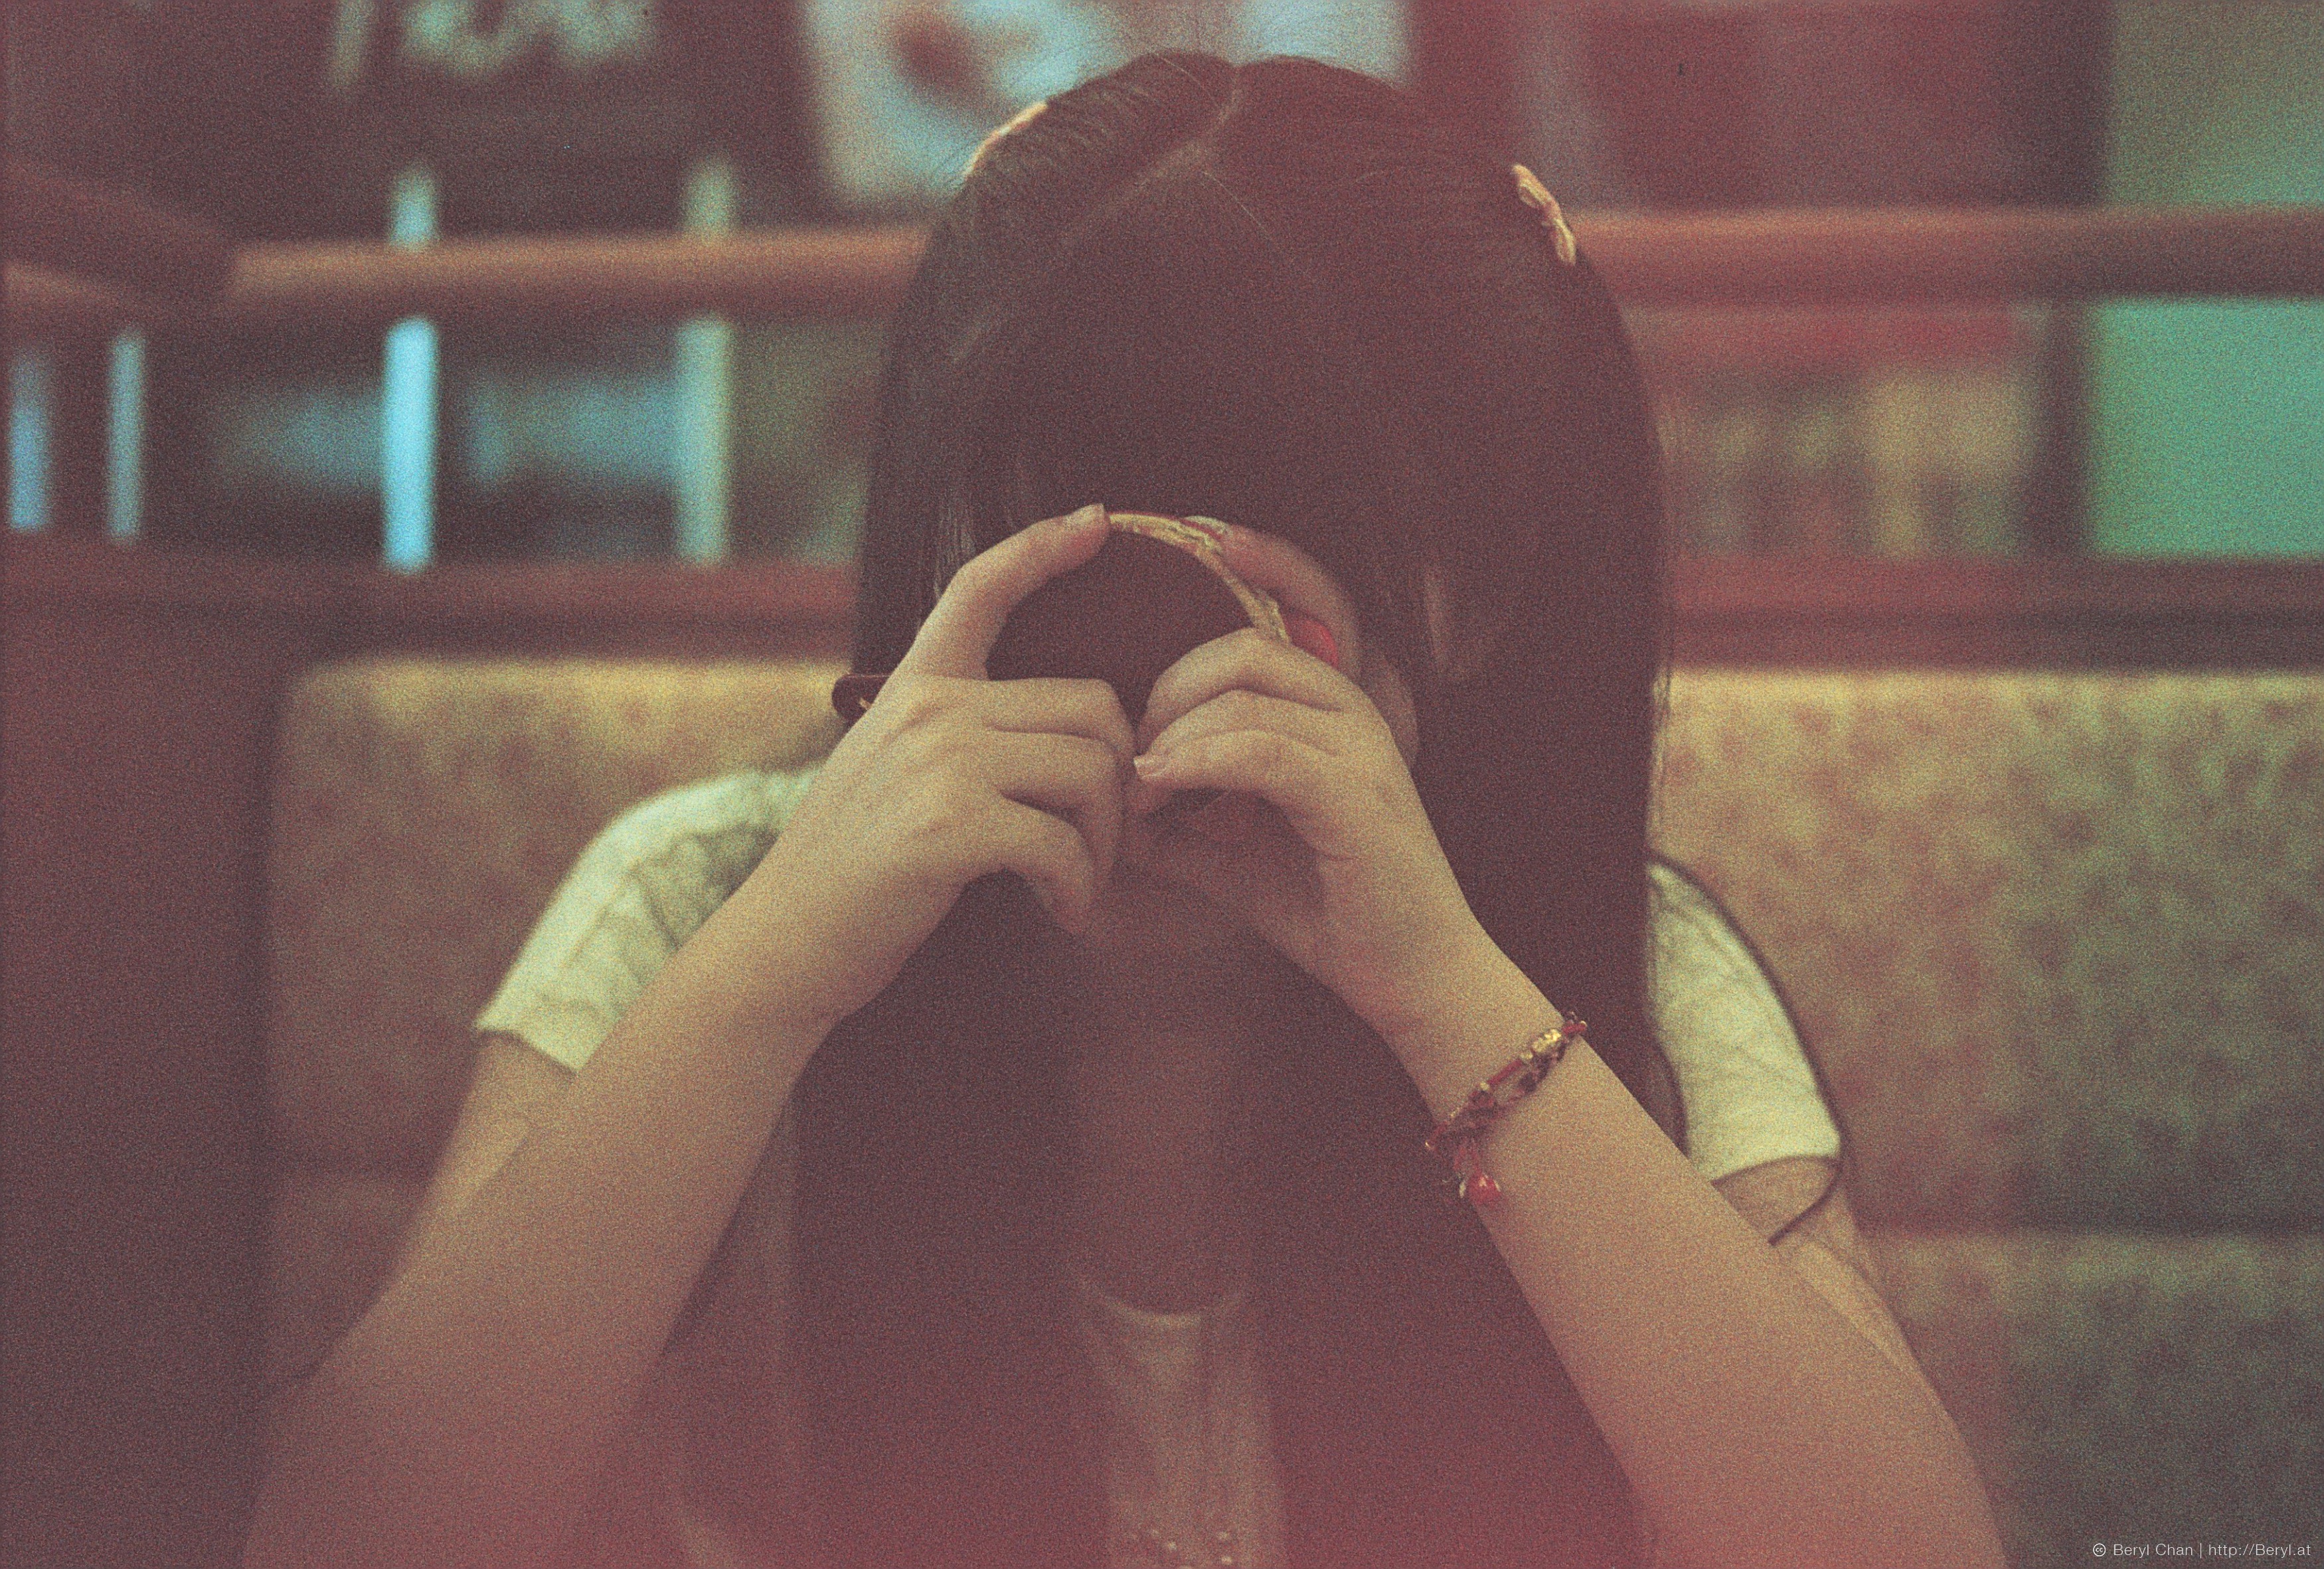
hand, person, girl, photography, grain, cute, film, fujifilm, love, color, romance, student, mouth, face, hands, glasses, yashica, photograph, faceless, image, shape, highschool, rangefinder, lenscap, underexposed, yashicaelectro35, xtra400, emotion, interaction, sense